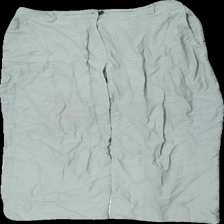
View: front
Type: Trousers
Category: Ladies
Brand: H&M
Colors: Green, Brown, Beige, Black
Material: 100% bomull
Pattern: Other
Cut: Tight
Size: 38
Season: All
Stains: Minor
Damage: liten smuts fläck
Damage location: bottom right
Price range: <50
Recommended usage: Reuse
Description: lösa byxor med brun, beig och svart knapp